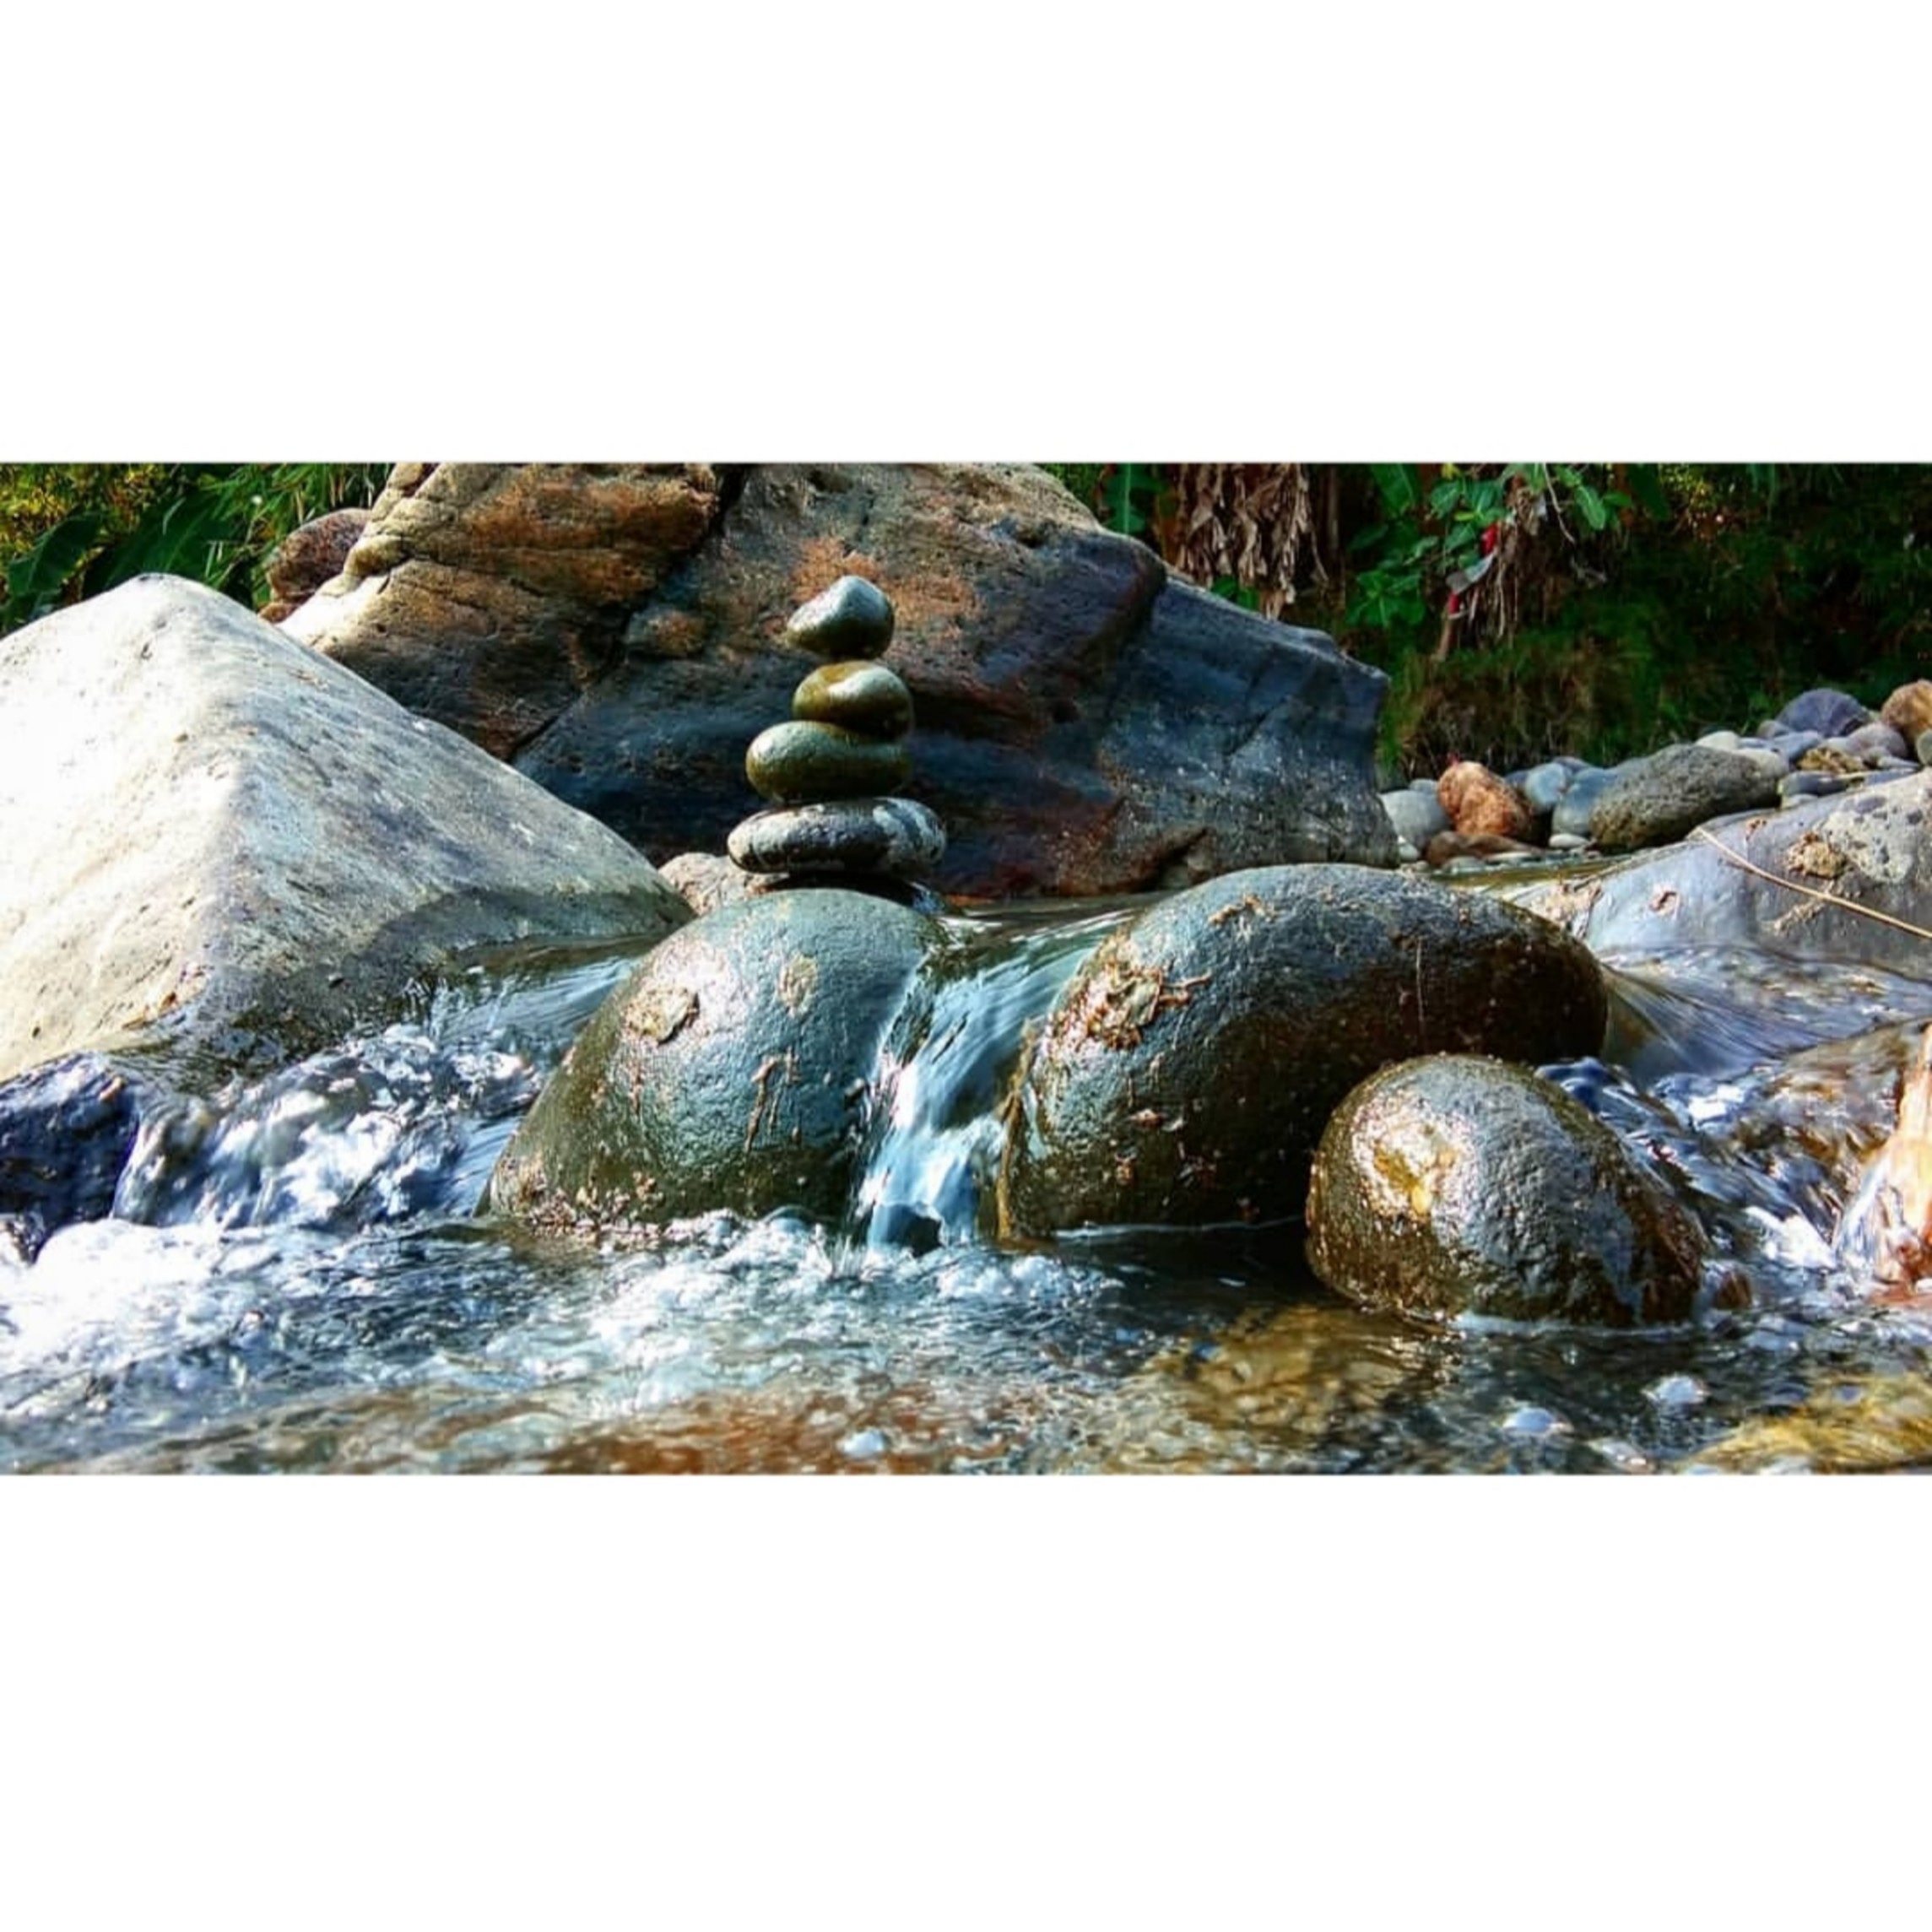
beach, natural, mountain, sea, rock, water resources, watercourse, stream, water feature, boulder, river